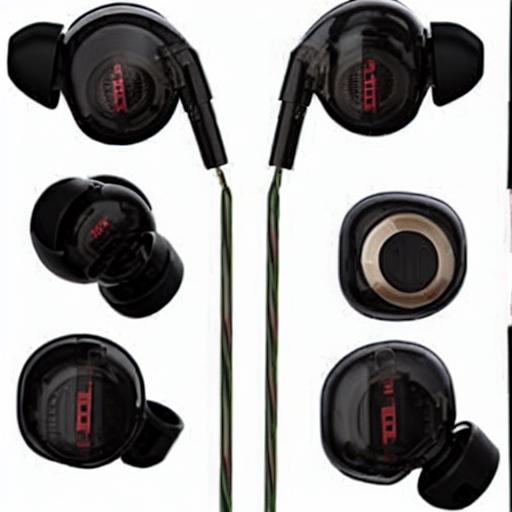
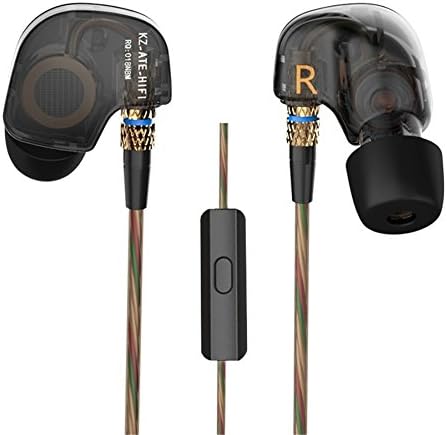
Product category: headphones
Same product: no